Delhi–Meerut Regional Rapid Transit System

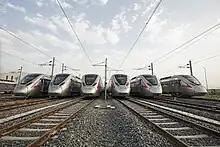
Namo Bharat trainsets parked in Duhai depot

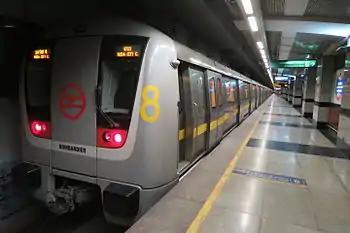
A train of the Yellow Line of the Delhi Metro

The corridor will begin at Jangpura and follow its main route from Sarai Kale Khan station, which will serve as the terminal station for all the planned corridors, located in Sarai Kale Khan, Delhi. The corridor will pass through various suburbs of Delhi and Ghaziabad before terminating at Modipuram in Meerut. The Sarai Kale Khan station will be the largest of all the stations, featuring three levels, six platforms, and six tracks to serve the three corridors to Meerut, Panipat and Alwar. Due to its terminal status and location, it will serve as a multi-modal transport hub by facilitating direct connectivity with the adjoining transport systems and facilities in its vicinity—like the Sarai Kale Khan-Nizamuddin metro station of the Delhi Metro, the Sarai Kale Khan Inter-State Bus Terminus, and the Hazrat Nizamuddin railway station—to oversee a smooth and hassle-free movement of commuters. The Anand Vihar station of the corridor will also boast of a similar strategic value owing to its adjacency to the Anand Vihar Terminal railway station, whereas the Ghaziabad station will serve as another hub for interconnectivity with three more proposed corridors–Ghaziabad–Jewar, Ghaziabad–Bulandshahr–Khurja and Ghaziabad–Hapur.